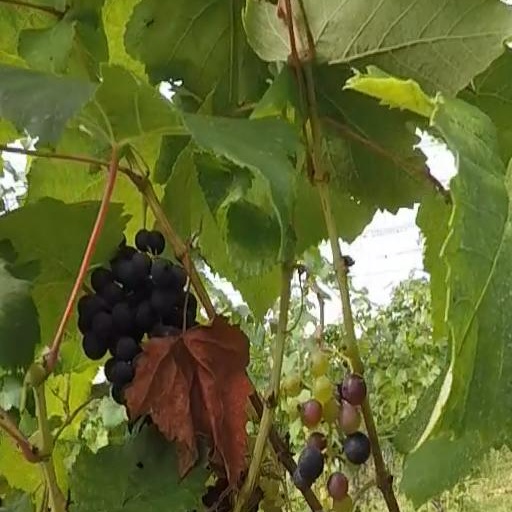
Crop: grape